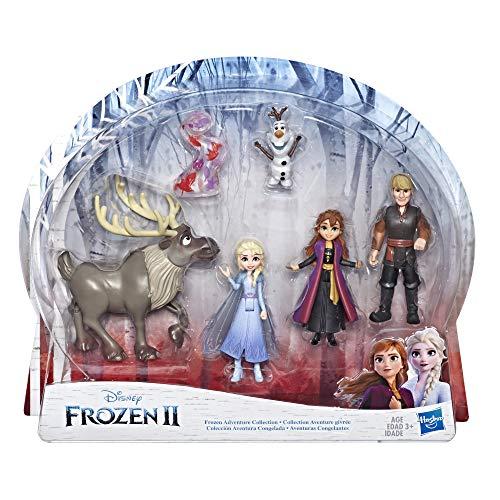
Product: Disney Frozen Adventure Collection, 5 Small Dolls from Frozen 2, Anna, Elsa, Kristoff, Sven, Olaf, & Gale Accessory
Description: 5 Frozen dolls in one pack: The frozen adventure collection includes an Anna doll, Elsa doll, Kristoff doll, Sven doll, Olaf doll, and gale wind accessory.
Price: $10.49 $ 10 . 49
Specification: ProductDimensions:2.2x13x11inches|ItemWeight:1.25pounds|ShippingWeight:1.25pounds|ASIN:B07MSVW3MC|Itemmodelnumber:E5497|Manufacturerrecommendedage:3yearsandup